Mark Chung

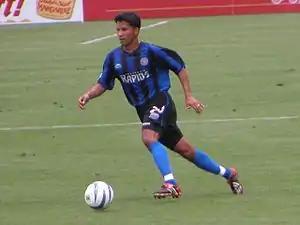
Chung with the Colorado Rapids in 2007

Mark Chung (born June 18, 1970) is a former professional soccer player who played ten seasons in Major League Soccer. Born in Canada, he earned twenty-four caps, scoring two goals, with the US national team.